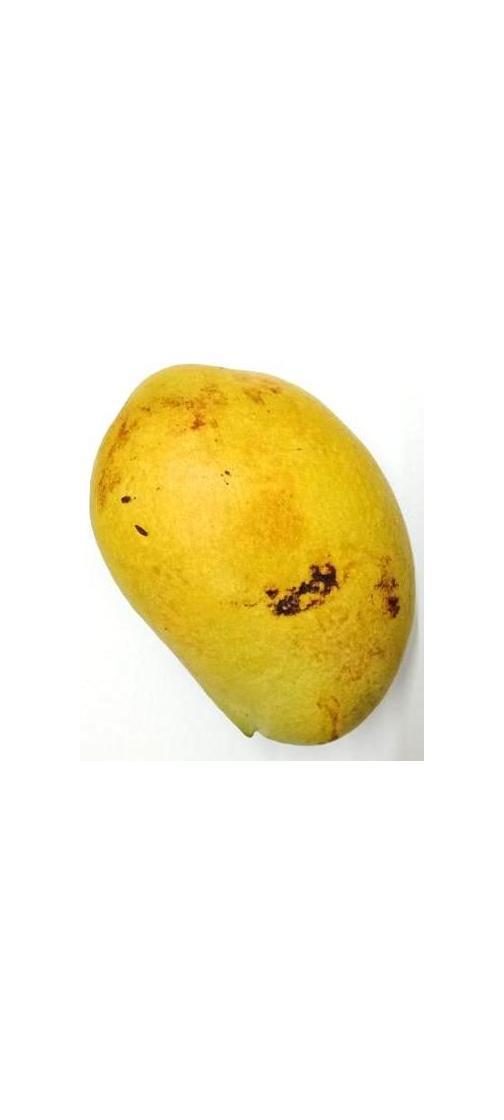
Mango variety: Bari-11